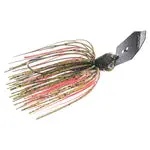
Z-Man Chatterbait Jackhammer 3/8 OZ - Hite's Hot Craw
Designed by Elite Series pro’s, Brett Hite and Morizo Shimizu, the Z Man Chatterbait Jack Hammer is one of the most refined and highly anticipated vibrating jigs to ever hit the U.S. market. Featuring an exclusive, low center of gravity head with a flat bottom and a super thin yet super strong stainless steel blade, this combination ensures the Jack Hammer starts vibrating quickly and also allows it to hunt side-to-side like a real baitfish. Its signature head and blade combo allow it to deflect off cover very easily as well, and also make it a great choice for skipping under docks. A channeled groove along the bottom of the head also positions the blade low enough to strike the head and produce its signature “chattering” sound. The channeled groove prevents the blade from dropping out of the eyelet as well, so it never stops vibrating. Premium hand-tied silicone rubber skirts in a range of immaculate colors provide additional lifelike action, and a Gamakatsu Heavy Wire Hook ensures an ultra high hook-up ratio. A double wire baitkeeper holds your soft plastic trailers securely in place as well. The number one choice of renowned “Bladed Jig Master”, Brett Hite, the Z Man Chatterbait Jack Hammer is responsible for more Tour-level tournament wins than any other vibrating jig on the market.
Brand: ZMan
Category: Sporting Goods > Outdoor Recreation > Fishing > Fishing Tackle > Fishing Baits & Lures > Artificial Fishing Jigs